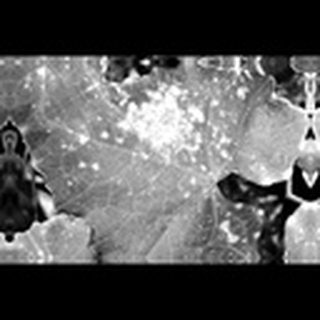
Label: cotton_powdery_mildew